Basildon Park

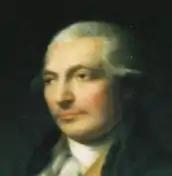
Sir Francis Sykes, for whom Basildon Park was built.

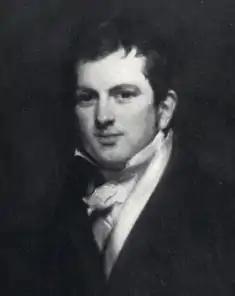
The entrepreneur James Morrison. His ownership of the mansion saw it completed and filled with treasures.

The estate was purchased in 1771 by Sir Francis Sykes. Having made a fortune in India, Sykes returned to England to realise his social and political ambitions. For these to be fulfilled, Sykes required a grand estate conveniently close to London; he built Basildon Park to serve that purpose.